Fugue in G minor, BWV 578

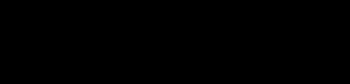
Theme

The fugue's four-and-a-half measure subject in G minor is one of Bach's most recognizable tunes. The fugue is in four voices. During the episodes, Bach uses one of Arcangelo Corelli's most famous techniques: imitation between two voices on an eighth note upbeat figure that first leaps up a fourth and then falls back down one step at a time.